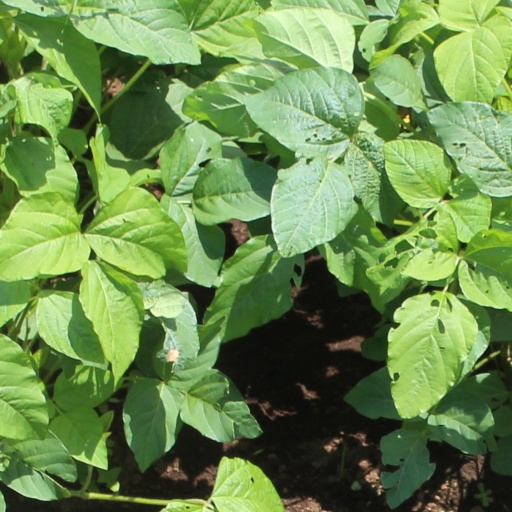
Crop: soybean